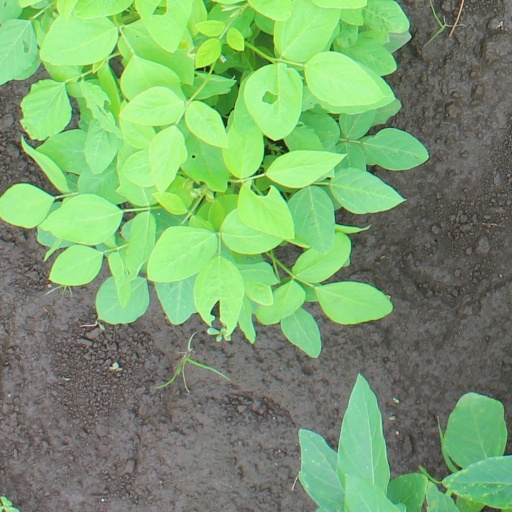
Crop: soybean